Two-state solution (Cyprus)

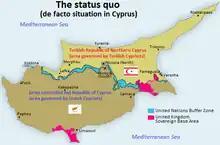
The current situation in Cyprus

The two-state solution for the Cyprus dispute refers to the proposed permanent division of the island of Cyprus into a Turkish Cypriot State in the north and a Greek Cypriot State in the south, as opposed to the various proposals for reunification that have been suggested since the island was split into two by the 1974 Turkish invasion. The two-state solution would entail the legalisation of the "status quo", where Greek Cypriots govern the southern part of the island and Turkish Cypriots govern the northern part, the latter of which is currently not recognised by any country other than Turkey.